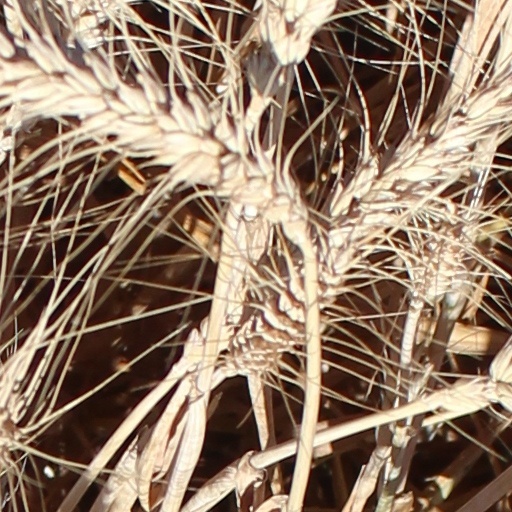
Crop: wheat